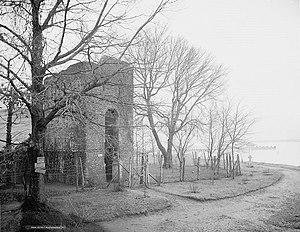
L'église de Jamestown, construite en briques en 1639, est une église anglicane située dans l'ancienne ville de Jamestown, dans l'État de Virginie aux États-Unis, et constitue l’un des plus anciens édifices construits par les Européens dans les treize colonies et, aujourd'hui, aux États-Unis. Elle fait maintenant partie du site historique national de Jamestown et appartient à Preservation Virginia. L'église a subi plusieurs modifications mais sa tour demeure maintenant la dernière structure subsistant de l'époque où Jamestown était la capitale de la Virginie. La structure actuelle, dépendante de l'Église anglicane, est toujours utilisée. Les membres du projet Jamestown Rediscovery effectuent actuellement des recherches sur les ruines.
La classification de la plus ancienne église des États-unis doit être divisée en deux parties, la plus ancienne dans le sens du plus ancien édifice, et la plus ancienne dans le sens de la plus ancienne communauté.